United States Air Force Academy Preparatory School

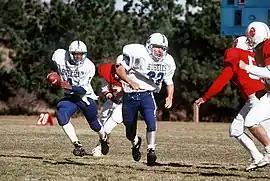
United States Air Force Academy Preparatory School football in 1990

Upon arriving at the Prep School, cadet candidates go through an 18-day course in Basic Military Training (BMT). Training focuses on teaching basic military history, drill and ceremonies, military customs and courtesies, proper uniform wear, and physical fitness.